Epistle to the Galatians

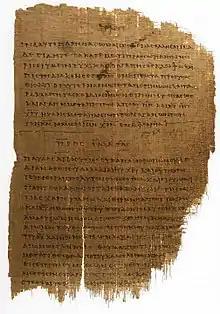
The end of Ephesians, continuing on to Galatians 1:1–8 on Papyrus 46 ("recto")

The Epistle to the Galatians is the ninth book of the New Testament. It is a letter from Paul the Apostle to a number of Early Christian communities in Galatia. Scholars have suggested that this is either the Roman province of Galatia in southern Anatolia, or a large region defined by "Galatians," an ethnic group of Celtic people in central Anatolia. The letter was originally written in Koine Greek and later translated into other languages.